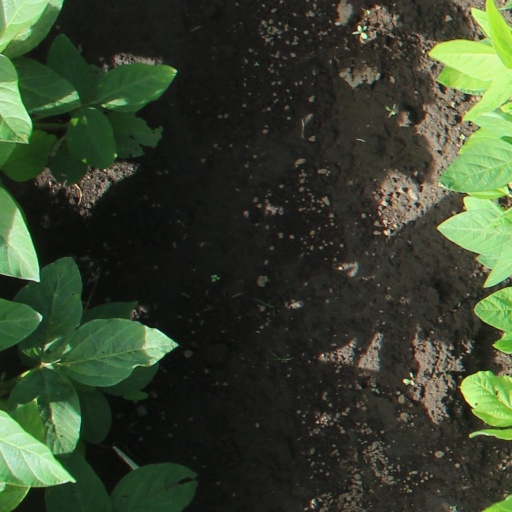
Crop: soybean